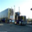
Label: truck